Mateusz Przybylko

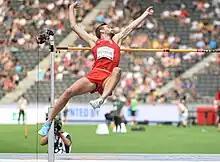
Przybylko at the ISTAF 2019 in Berlin

At the 2016 Summer Olympics in Rio de Janeiro, Przybylko competed for Germany, along with his fellow countryman Eike Onnen, in the men's high jump. Leading up to his maiden Games, Przybylko jumped a height of 2.30 metres to surpass the IAAF Olympic entry standard (2.29) by a single centimetre at the 2015 Kurpfalz Gala in Weinheim. During the qualifying phase, Przybylko elected to pass 2.17 at his second attempt and remained clean at 2.22, before he could not reach the 2.26-metre barrier with all three misses, ending his Olympic campaign in twenty-eighth place.